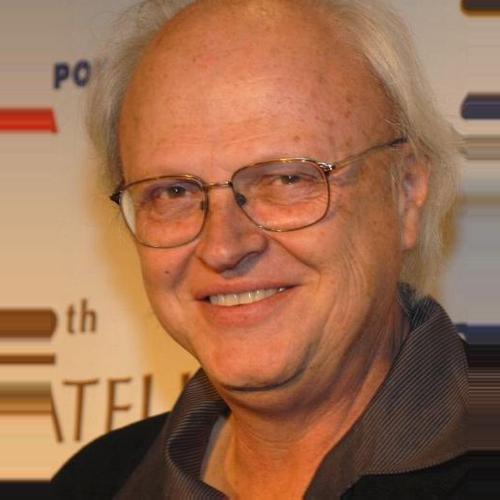
Age: 60